Guy Laliberté

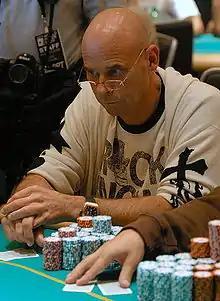
Laliberté at the $25,000 World Poker Tour No-Limit Hold'em Championship

Guy Laliberté, (born 2 September 1959) is a Canadian billionaire businessman and poker player. Along with Gilles Ste-Croix, he is the co-founder of Cirque du Soleil, which was founded in 1984. The Canadian circus company's shows have since been seen by more than 90 million people worldwide. Before founding the company, he had busked, performing as an accordion player, stiltwalker, and fire-eater.